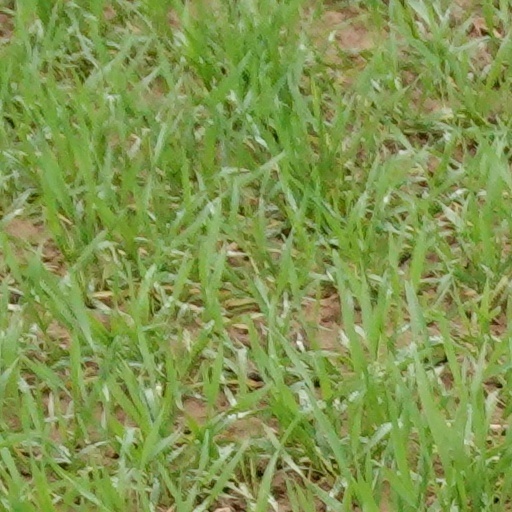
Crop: wheat